Baba Biram Das

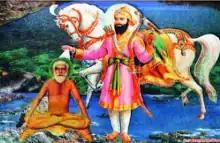
Guru Gobind Singh Ji giving blessings to Baba Biram Das in 1706

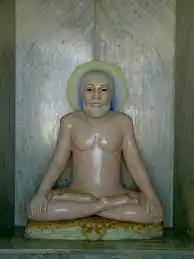
Statue Of Baba Biram Das Ji

It is said that Baba Biram Das left his mortal body on the day of Vaisakhi about near 4:00 in the morning. This is the most popular and widely accepted view among local people and devotees and his age is said to be 321 years. Some scholars don't agree with this as even Baba Sri Chand did not have such a long legendary lifespan. Baba Biram Das was a celibate and didn't father any children throughout his life.